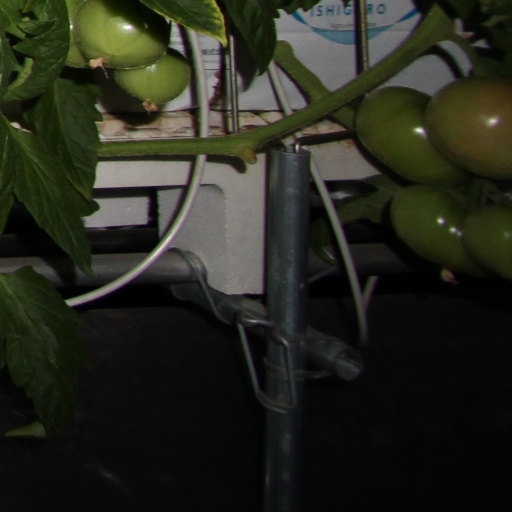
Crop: tomato